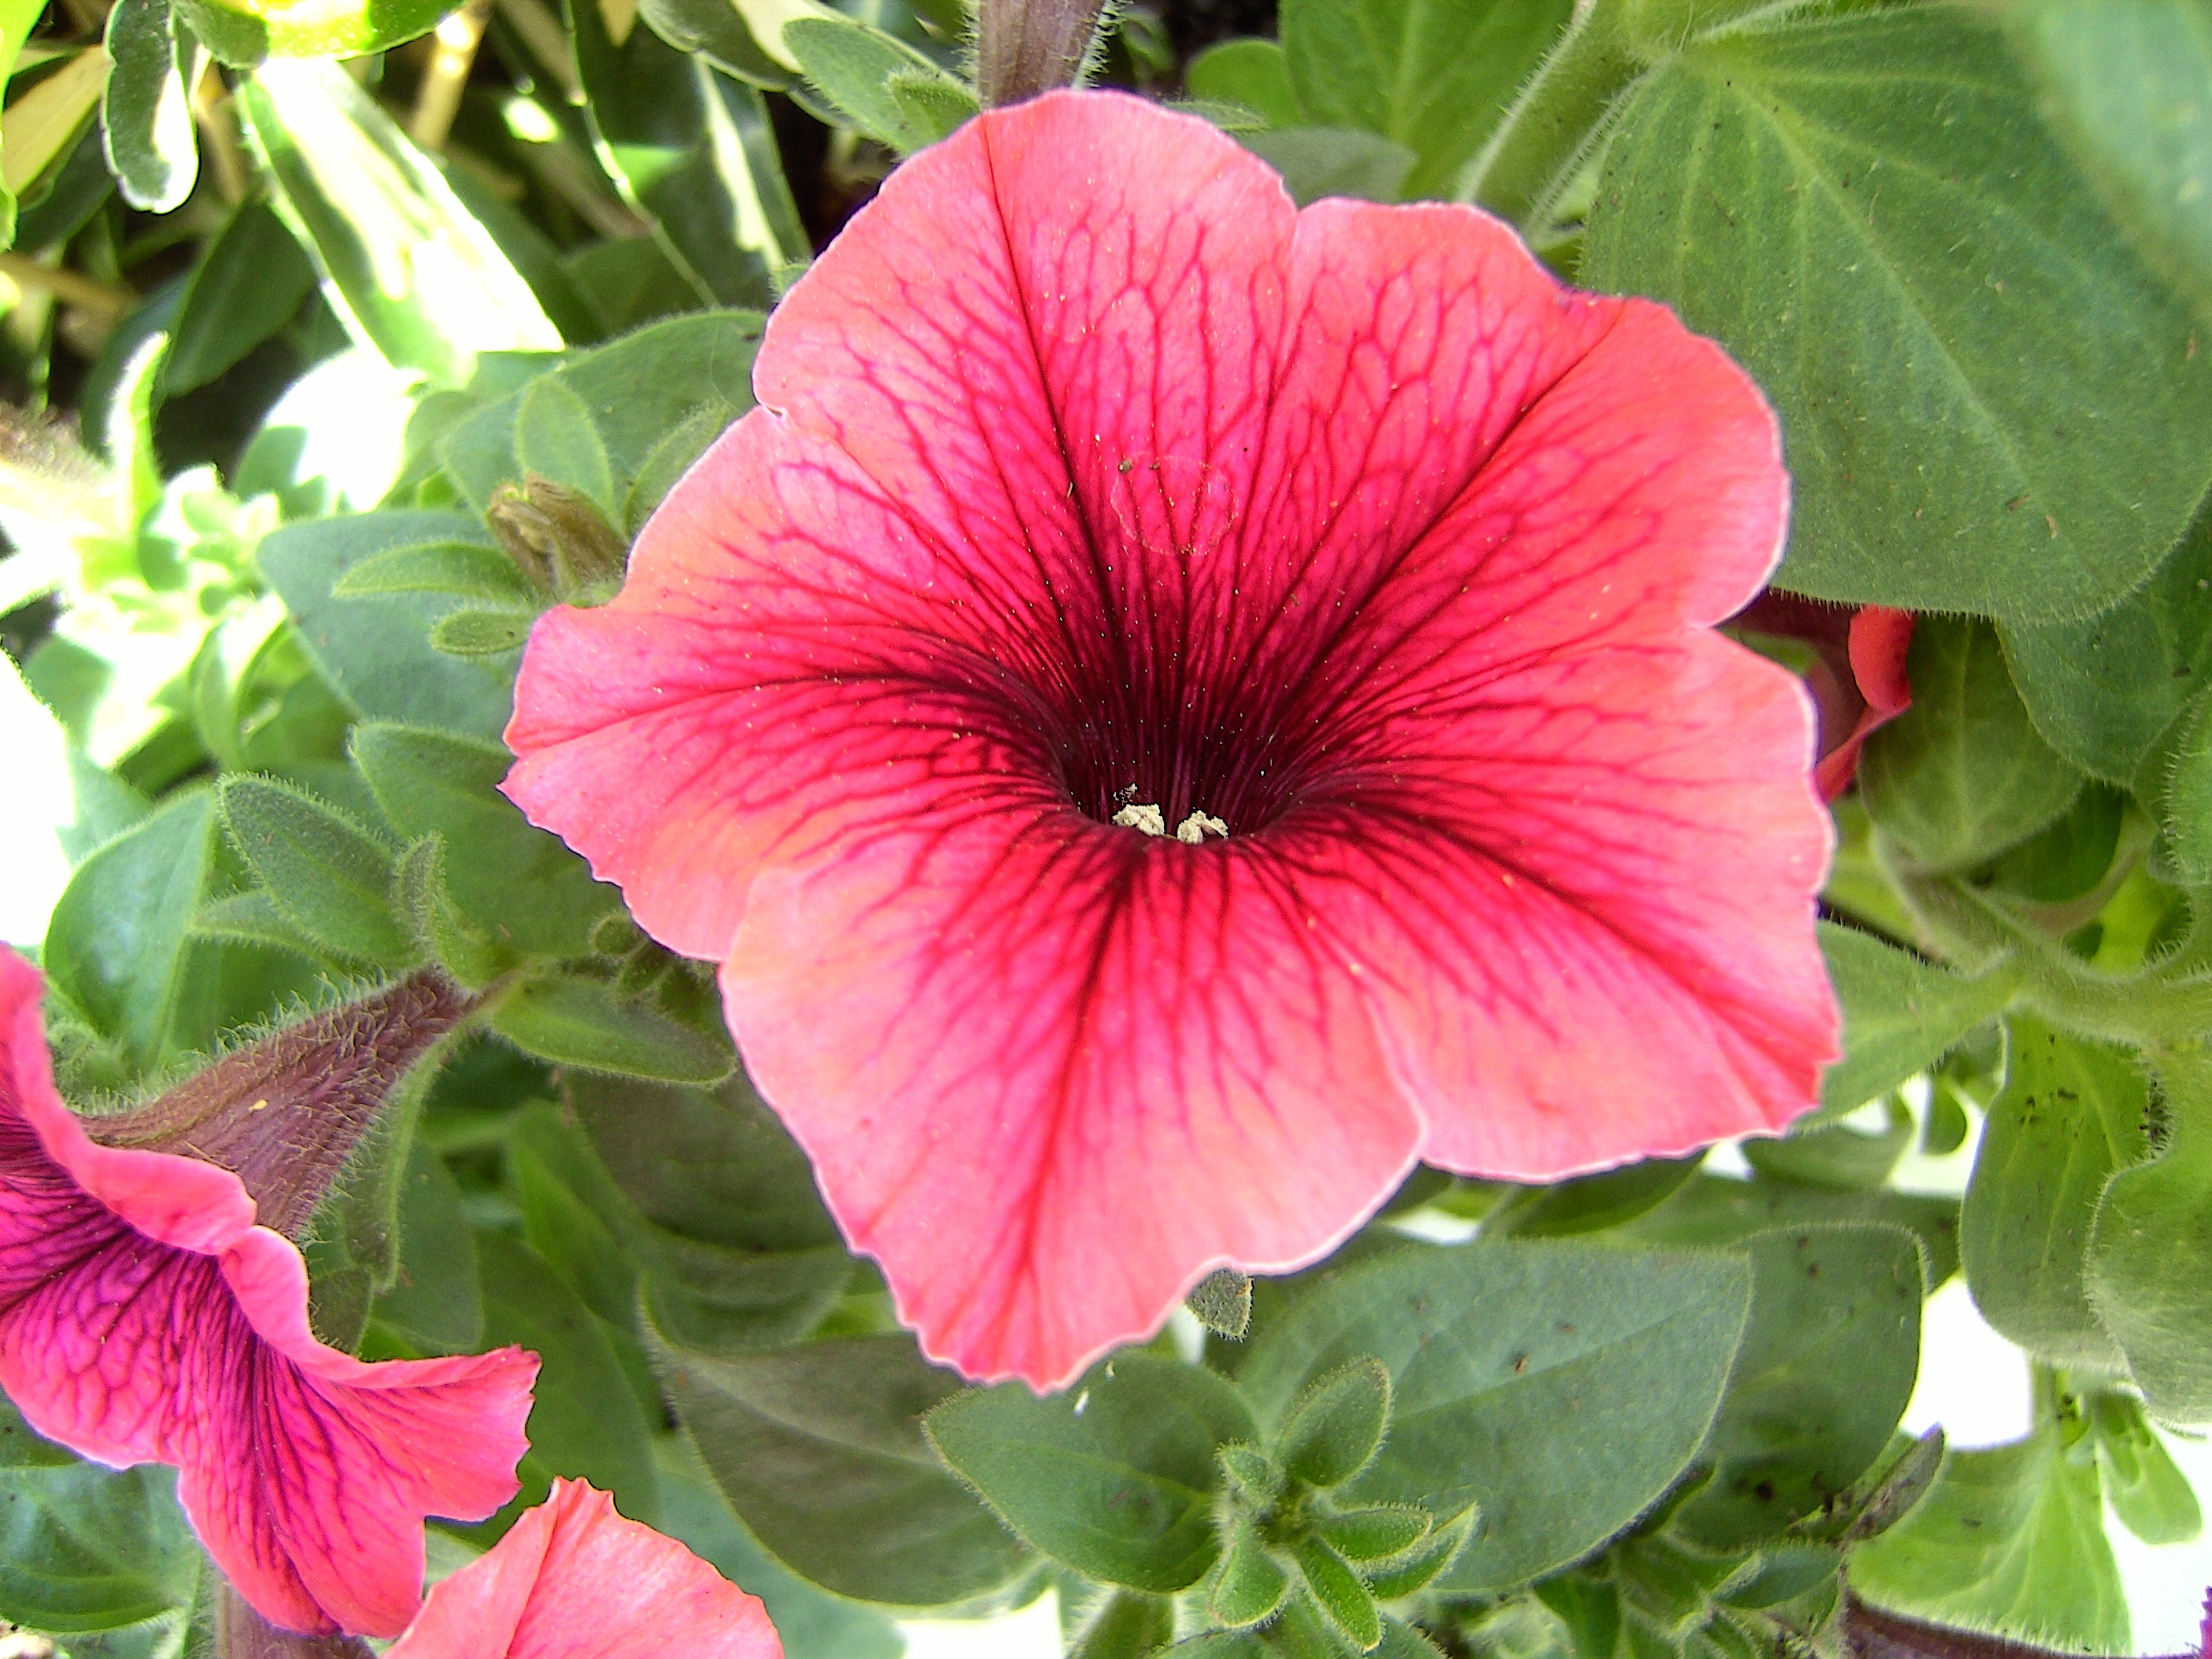
plant, flower, petal, red, botany, garden, flora, flowers, hibiscus, malvales, flowering plant, chinese hibiscus, annual plant, land plant